Vädersolstavlan

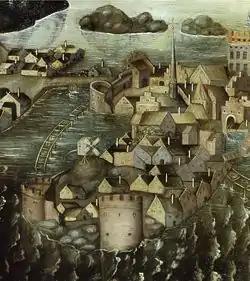
Detail showing Riddarholmen with the pair of defensive towers in the foreground, the tall spire of the Greyfriar's church behind, and the northern city gate in the background

However, the two western towers left of the church display an unusual detail in the painting. The uniformly proportioned, large, square windows depicted there are associated with the Italian Renaissance, which was introduced in Sweden in 1572 during reconstruction of Kalmar Castle. While the construction works of Gustav Vasa are poorly documented, the presence of these windows in Stockholm in 1535 is unlikely. It seems more credible that this part of the painting had been damaged before 1632, forcing the copyist to rely on another source. As the two square and crenellated towers in the painting are depicted much as they appear on a copperplate of Stockholm produced by Frantz Hogenberg around 1560–1570, the painting thus probably renders this part of the castle as it appeared while the reconstruction was still under way, before its completion in the 1580s.